Pantherophis vulpinus

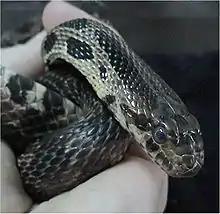
Closeup of head.

Adult eastern foxsnakes are in total length (including tail) and have a short, flattened snout. Dorsally, they are usually light golden brown with dark brown spots and they have a yellow checkerboard pattern on the belly.